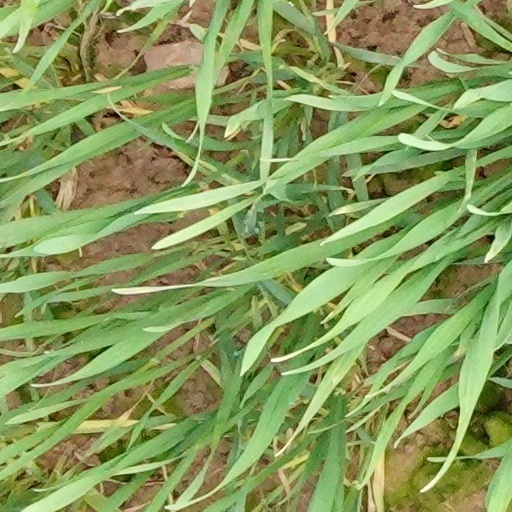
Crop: wheat